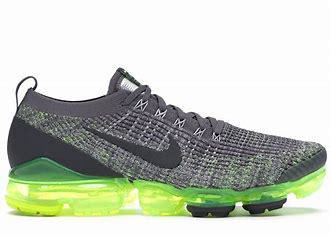
Brand: Nike
Model: Air Vapormax Flyknit 3